Originair

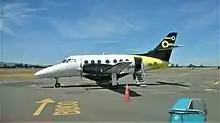
Originair Jetstream at Christchurch Airport, December 2015

Originair is an airline based in Nelson, New Zealand, that operates domestic flights in New Zealand. It was founded in 2015 by local businessman Robert Inglis, who had previously founded Air Nelson and Origin Pacific Airways. Originair commenced operations on 12 August 2015 with flights between Nelson and Palmerston North; it started flights between Nelson and Wellington the following month. The airline began its operations with one British Aerospace Jetstream 31 aircraft, and now operates a fleet of three aircraft, following the addition of another 2 Jetstream 32 aircraft.